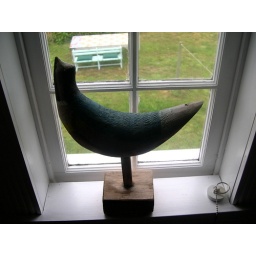
bird in the window